Biological oxidizer

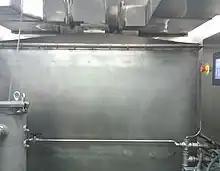
Biological oxidizer capture module

Micro-organisms are utilized in biological remediation to control industrial and commercial vapor effluents. When utilizing biological oxidation systems for the remediation emissions, the off gases or vapors are passed through a packed bed having a thin biological film at the surface. The micro-organisms are immobilized into the thin biological film, as the vapor passes over the film they become attached and are oxidized or stabilized.